San Francesco, Sarzana

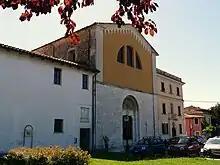
Church façade.

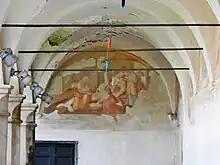
Lemmi frescos in cloister

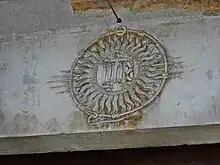
St Bernardino's Christogram enclosed in Franciscan rope.

Tradition holds that St Francis himself founded this church in an oak forest outside of the medieval city walls. The church is near a site where St Francis of Assisi met St Dominic. At one time the site was called the "German Cemetery" (Cimiterio Germanico), because of the mercenary soldiers buried there. Documents note foundation of a monastery by 1238. The monastery construction began during the 13th century.